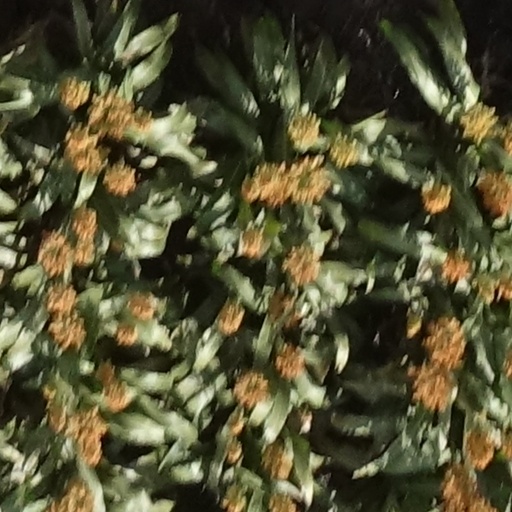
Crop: sorghum